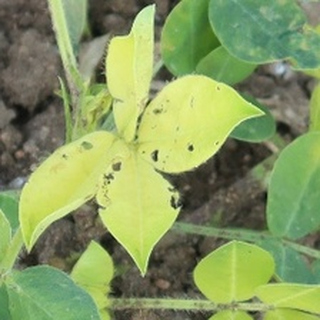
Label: groundnut_nutrition_deficiency